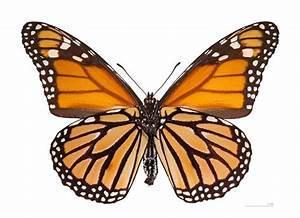
butterfly